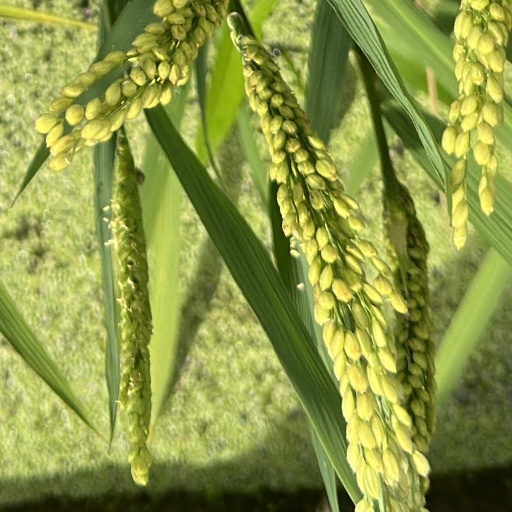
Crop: rice